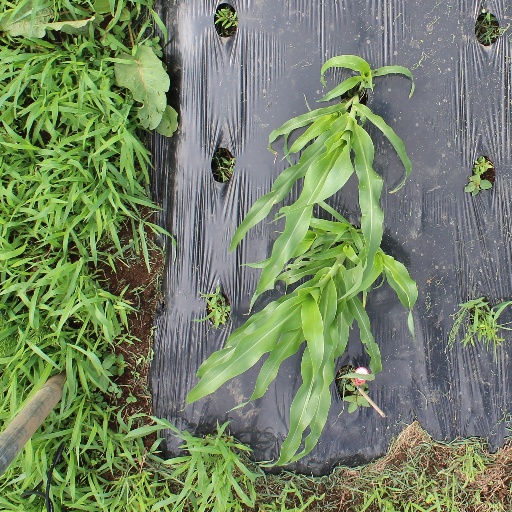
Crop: sorghum